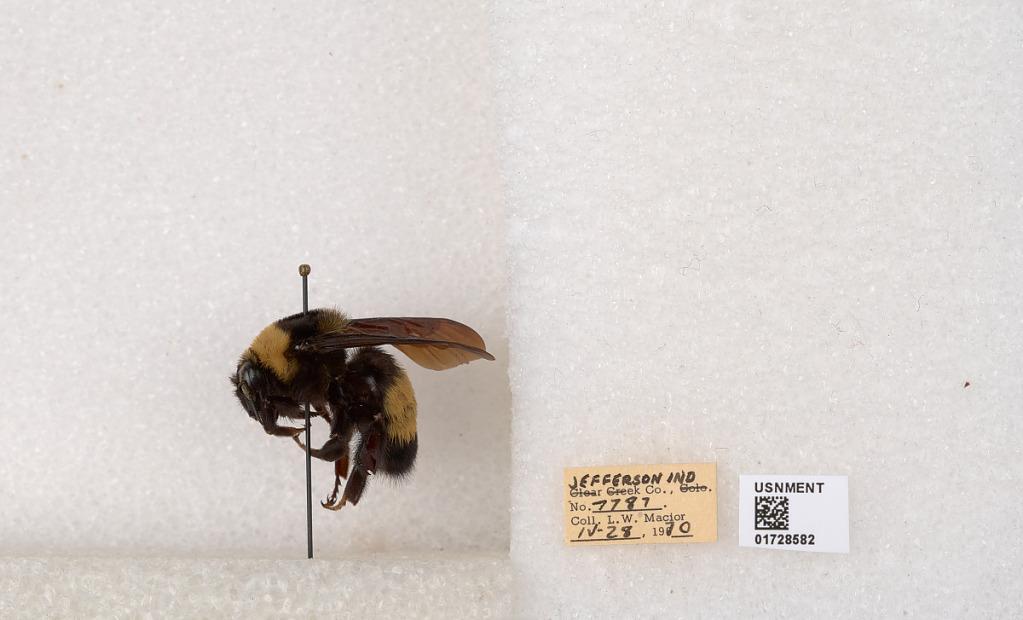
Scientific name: Bombus (Bombus) nevadensis auricormus
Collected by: L. Macior
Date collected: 1970-4-28
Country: United States
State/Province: Indiana
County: Jefferson
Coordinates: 38.7858, -85.4386